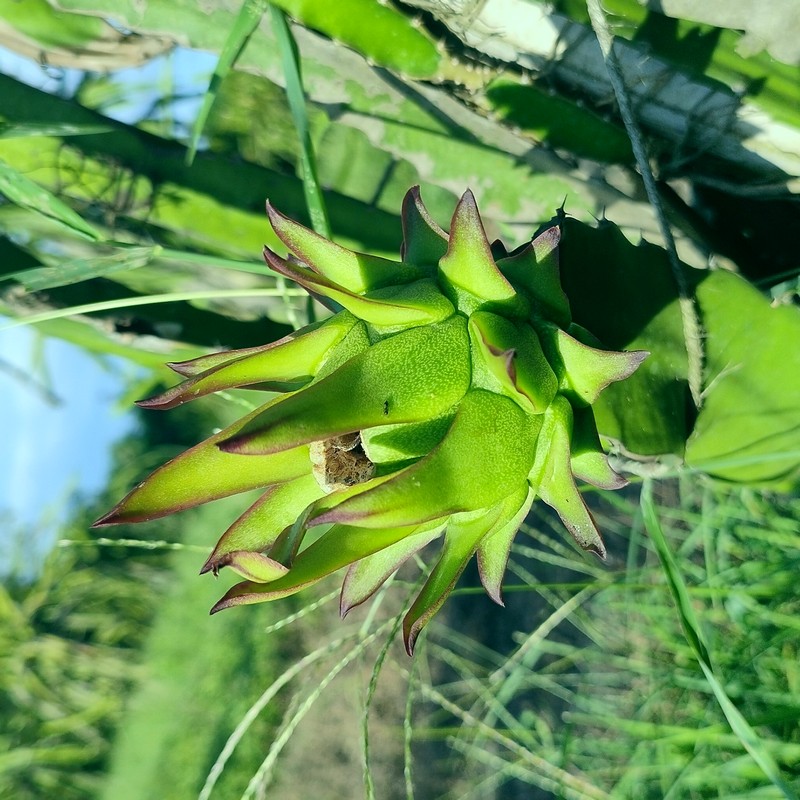
Label: Immature Dragon Fruit